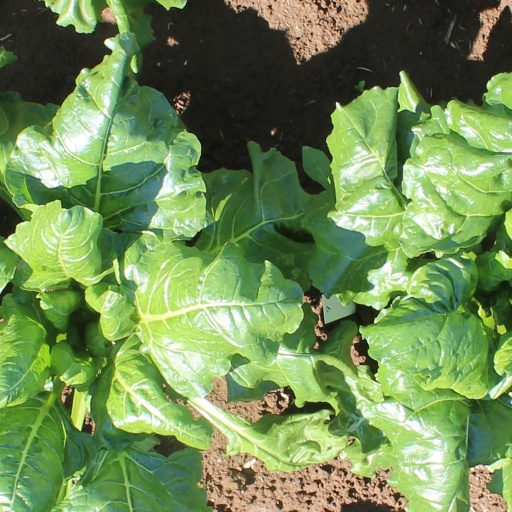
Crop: sugar beet